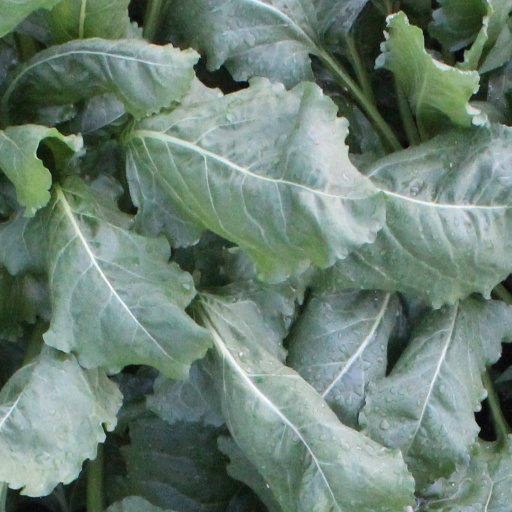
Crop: sugar beet